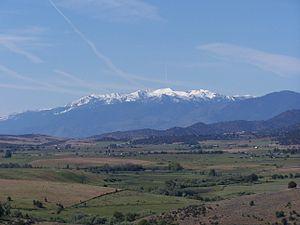
Les monts Klamath sont une chaîne de montagnes située dans le Nord-Ouest de la Californie et dans le Sud-Ouest de l'Oregon, dont le plus haut sommet est le mont Eddy dans le comté de Trinity, en Californie. La chaîne présente une géologie variée et un climat caractérisé par des hivers froids accompagnés de nombreuses chutes de neige, et des étés chauds aux précipitations limitées. Les monts Siskiyou sont le massif le plus septentrional de la chaîne.